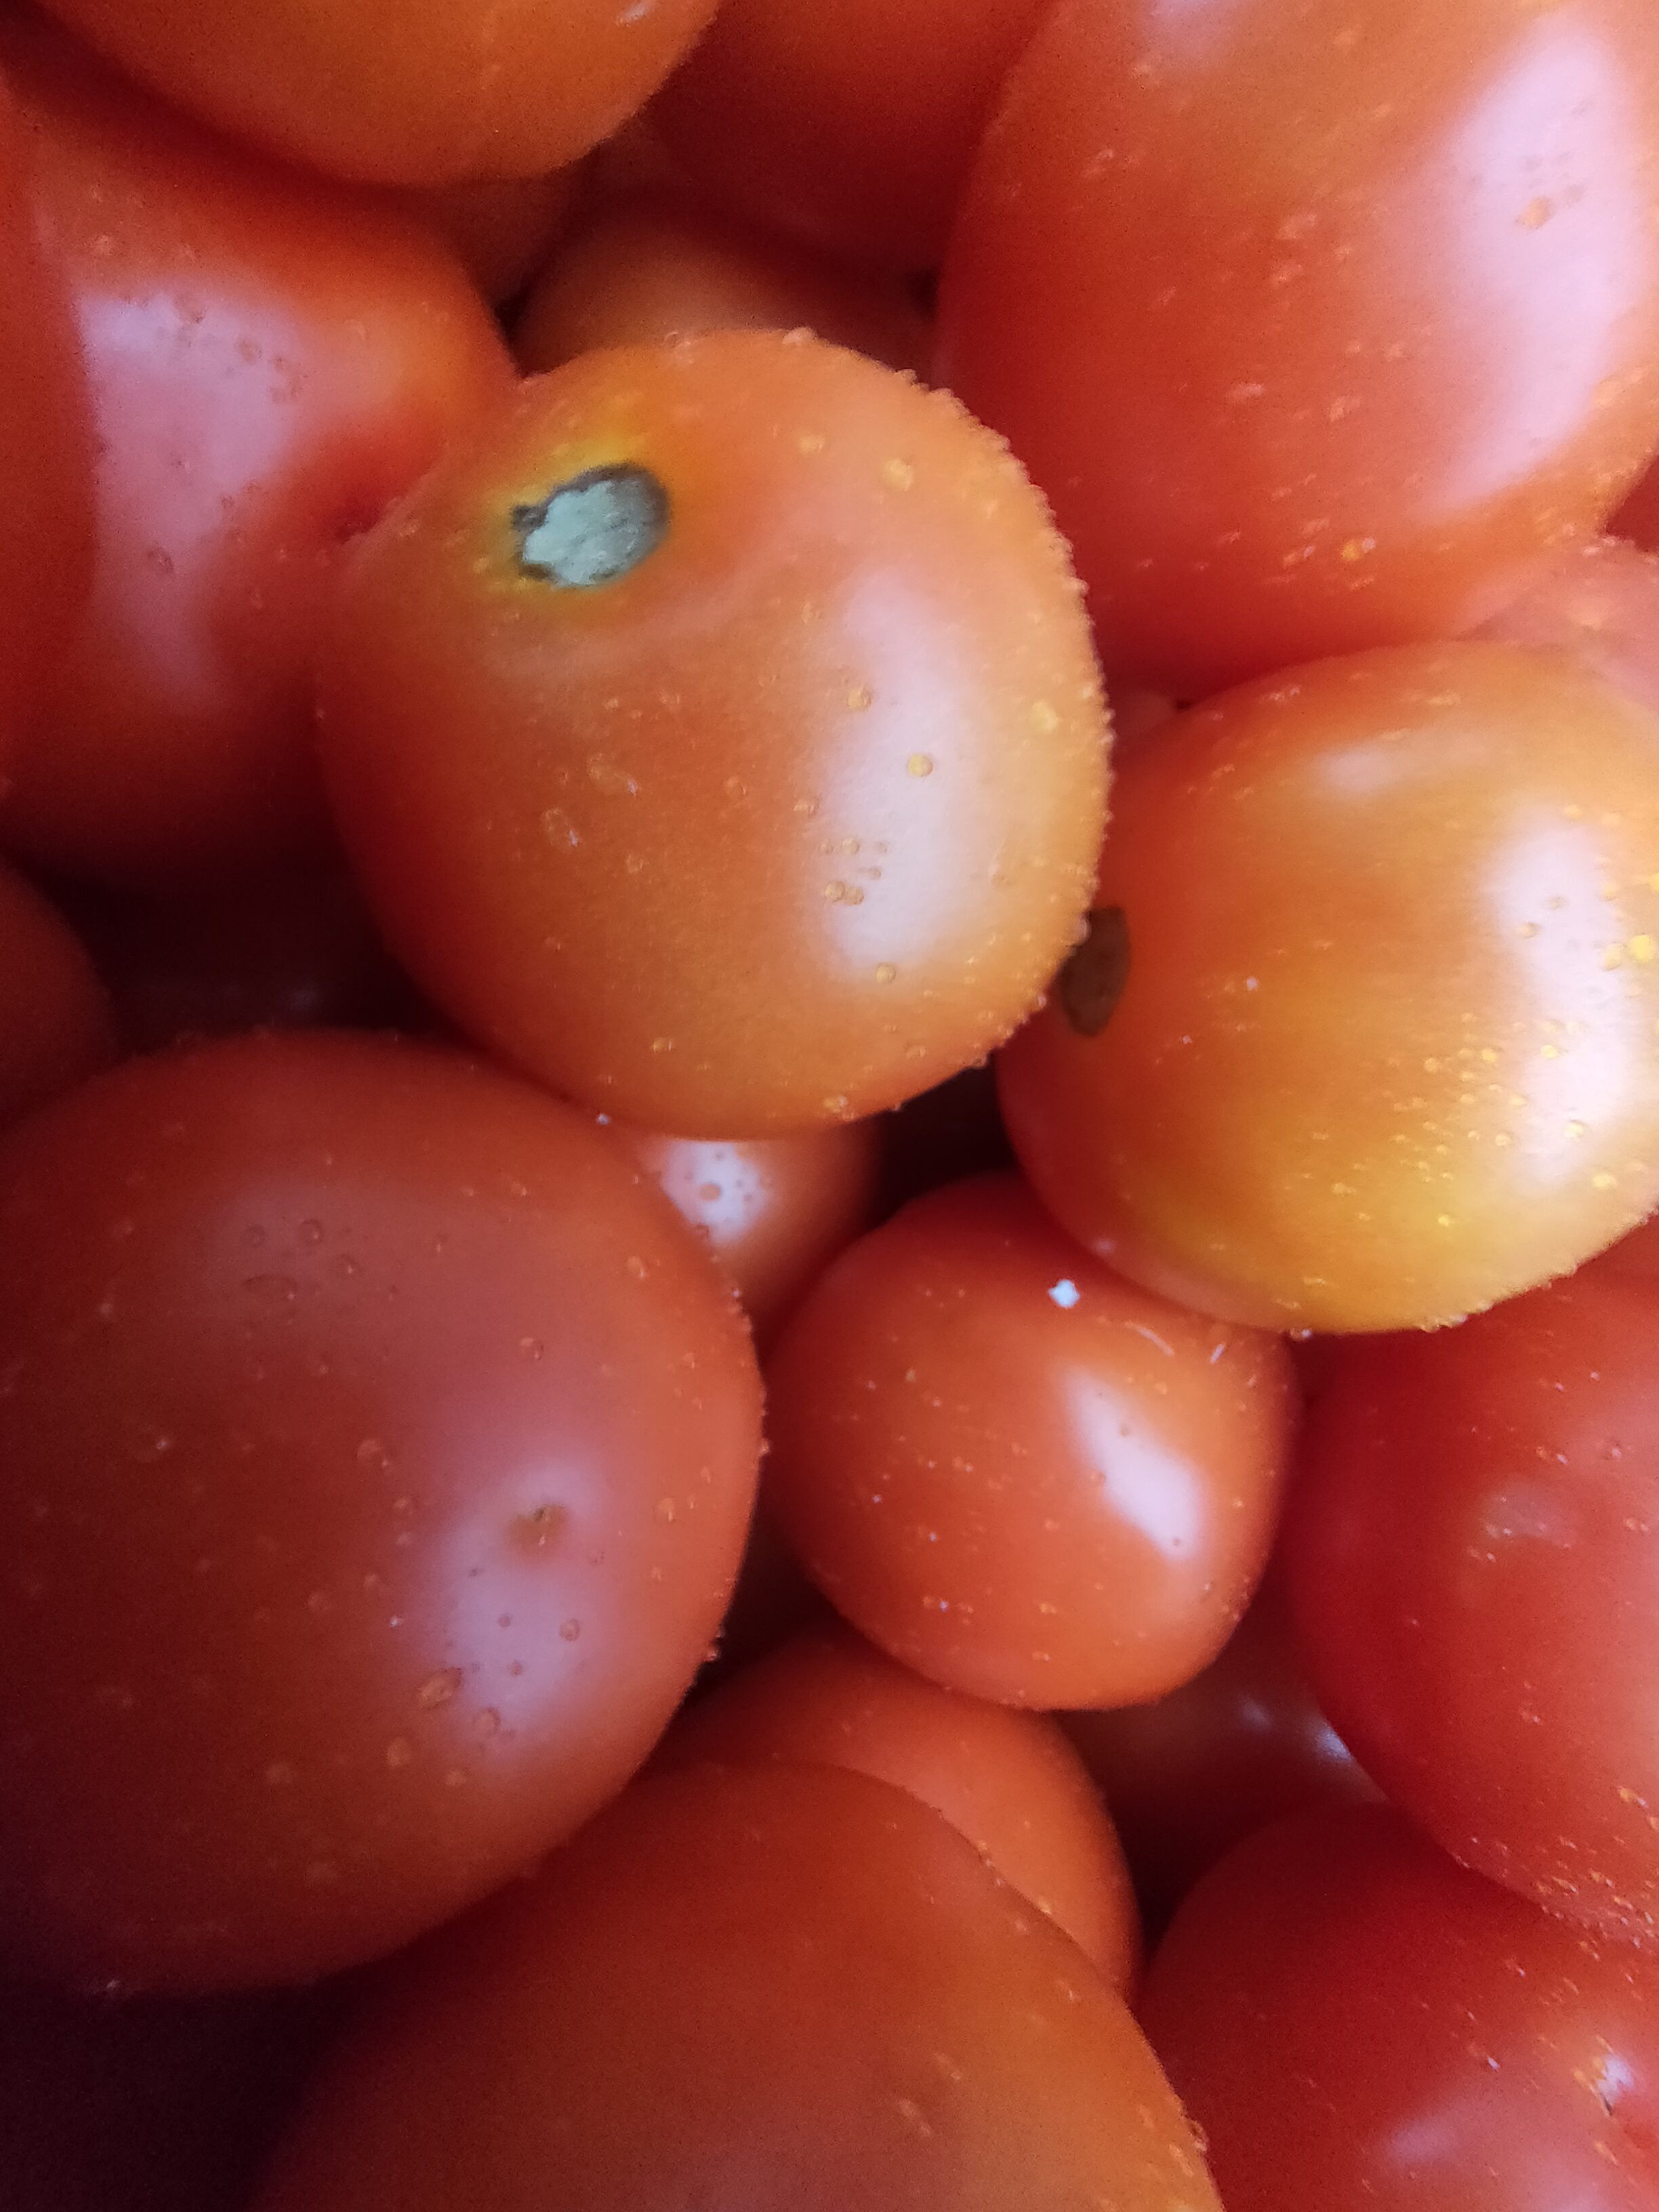
Label: Solanum Iycopersicum